TerrorVision

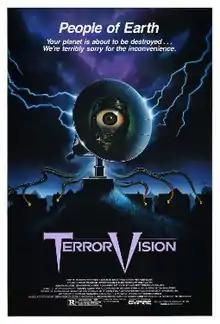
Theatrical release poster

TerrorVision is a 1986 American science fiction horror comedy film directed by Ted Nicolaou, produced and written by Albert and Charles Band and composed by Richard Band, all of whom would go on to found and work with Full Moon Features in 1989. "TerrorVision" was made by Empire International Pictures, the production company owned by Charles Band prior to Full Moon, and was released in February 1986.